Demetriu Radu

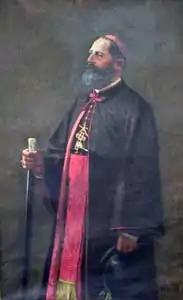
Bishop Demetriu Radu

Demetriu Radu (26 October 1861 – 8 December 1920) was between 1897 and 1903 the Greek Catholic Bishop of Lugoj, and from 1903 to 1920 the Greek Catholic Bishop of Oradea Mare.